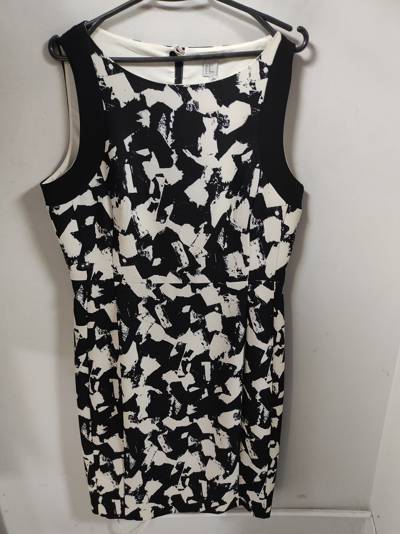
Waste category: clothes